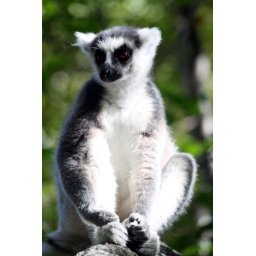
A Ring-Tailed Lemur sitting on a rock in the Anja Park, Ambalavao, Madagascar.